Suppression of the Society of Jesus

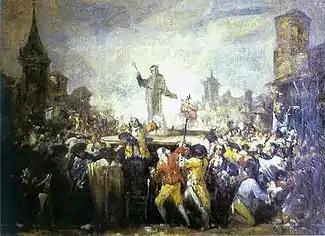
"Motín de Esquilache", Madrid, attributed to Francisco de Goya (1767)

The suppression of the Jesuits in France began in the French island colony of Martinique, where the Society of Jesus had a commercial stake in sugar plantations worked by black slaves and free labor. Their large mission plantations included large local populations that worked under the usual conditions of tropical colonial agriculture of the 18th century. The "Catholic Encyclopedia" in 1908 said that the practice of the missionaries occupying themselves personally in selling off the goods produced (an anomaly for a religious order) "was allowed partly to provide for the current expenses of the mission, partly to protect the simple, childlike natives from the common plague of dishonest intermediaries."